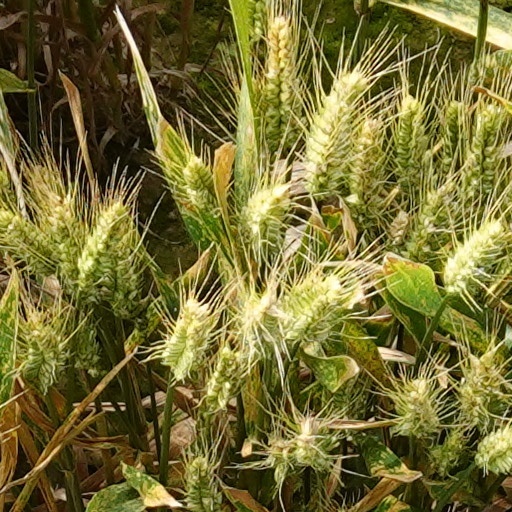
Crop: wheat